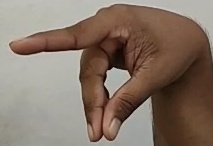
ASL sign: P